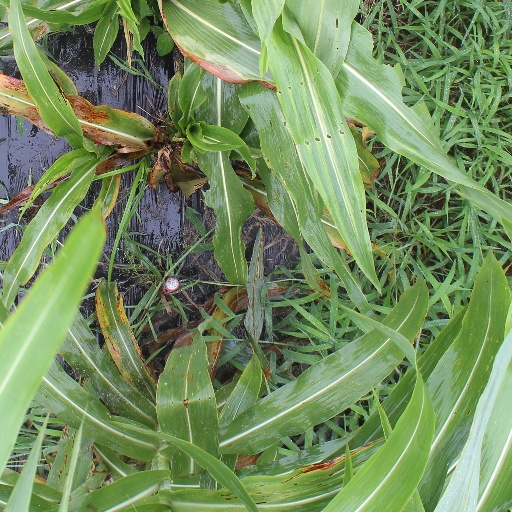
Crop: sorghum